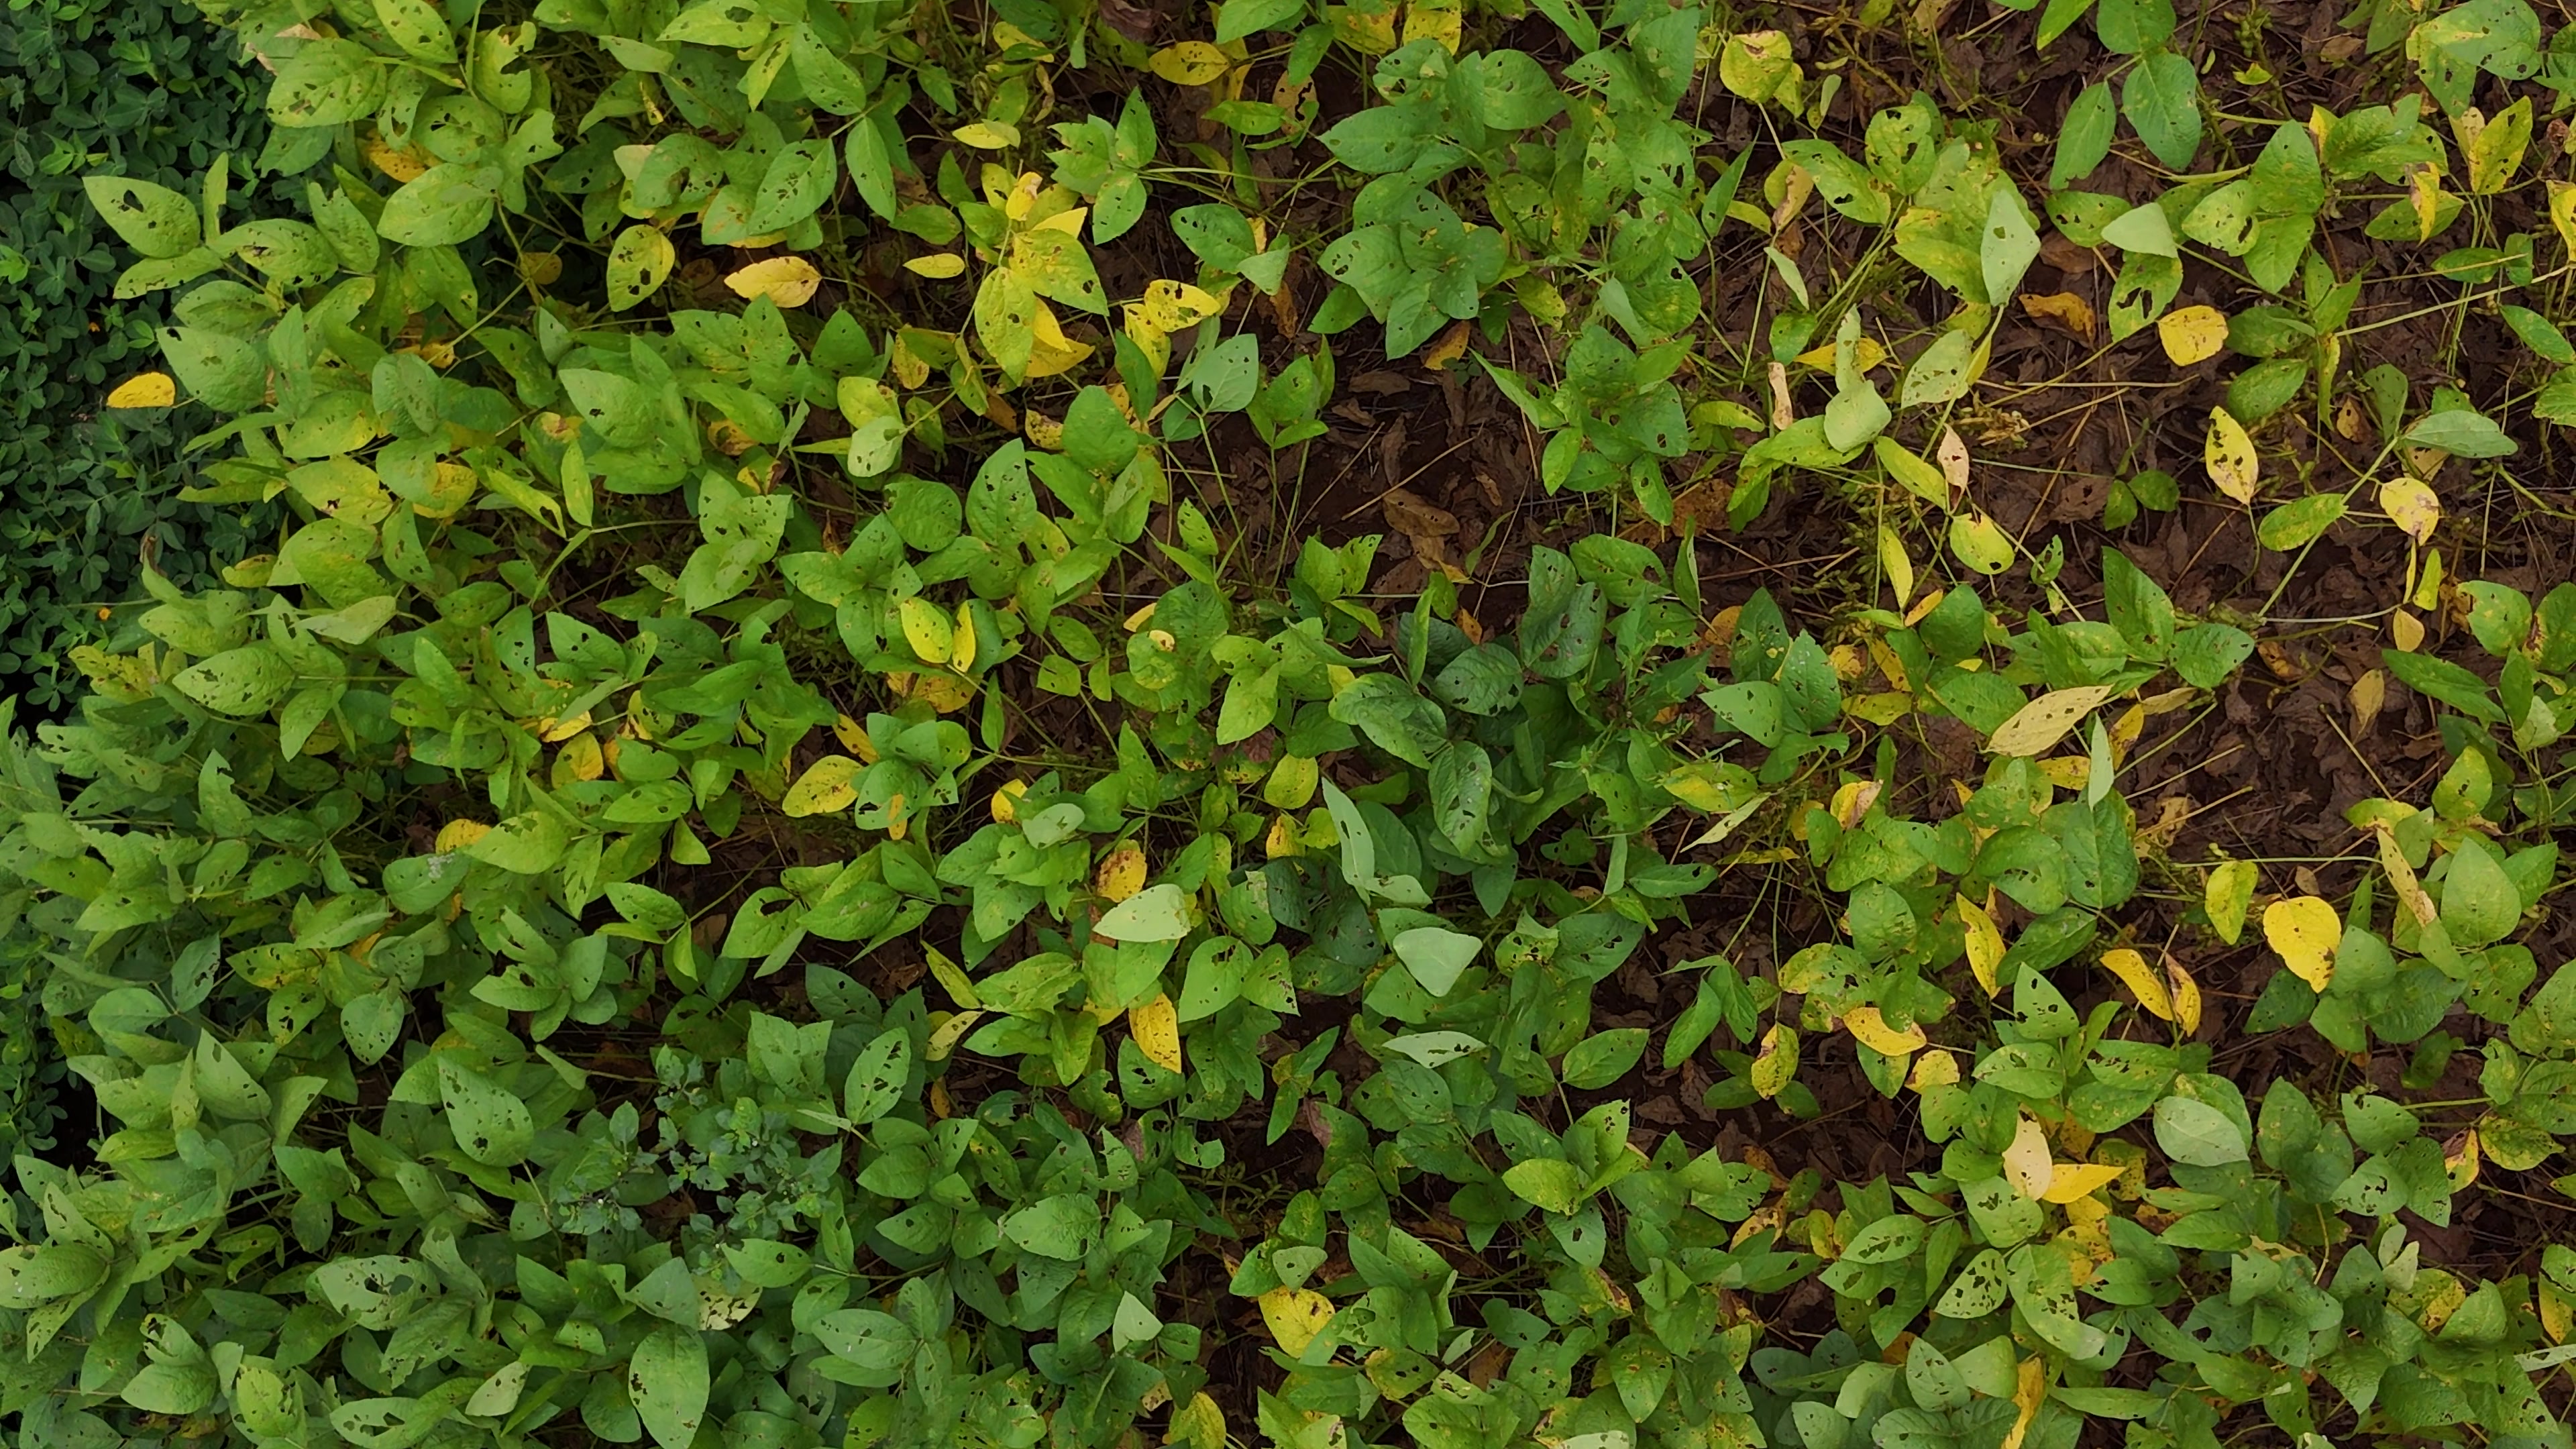
Label: Rust